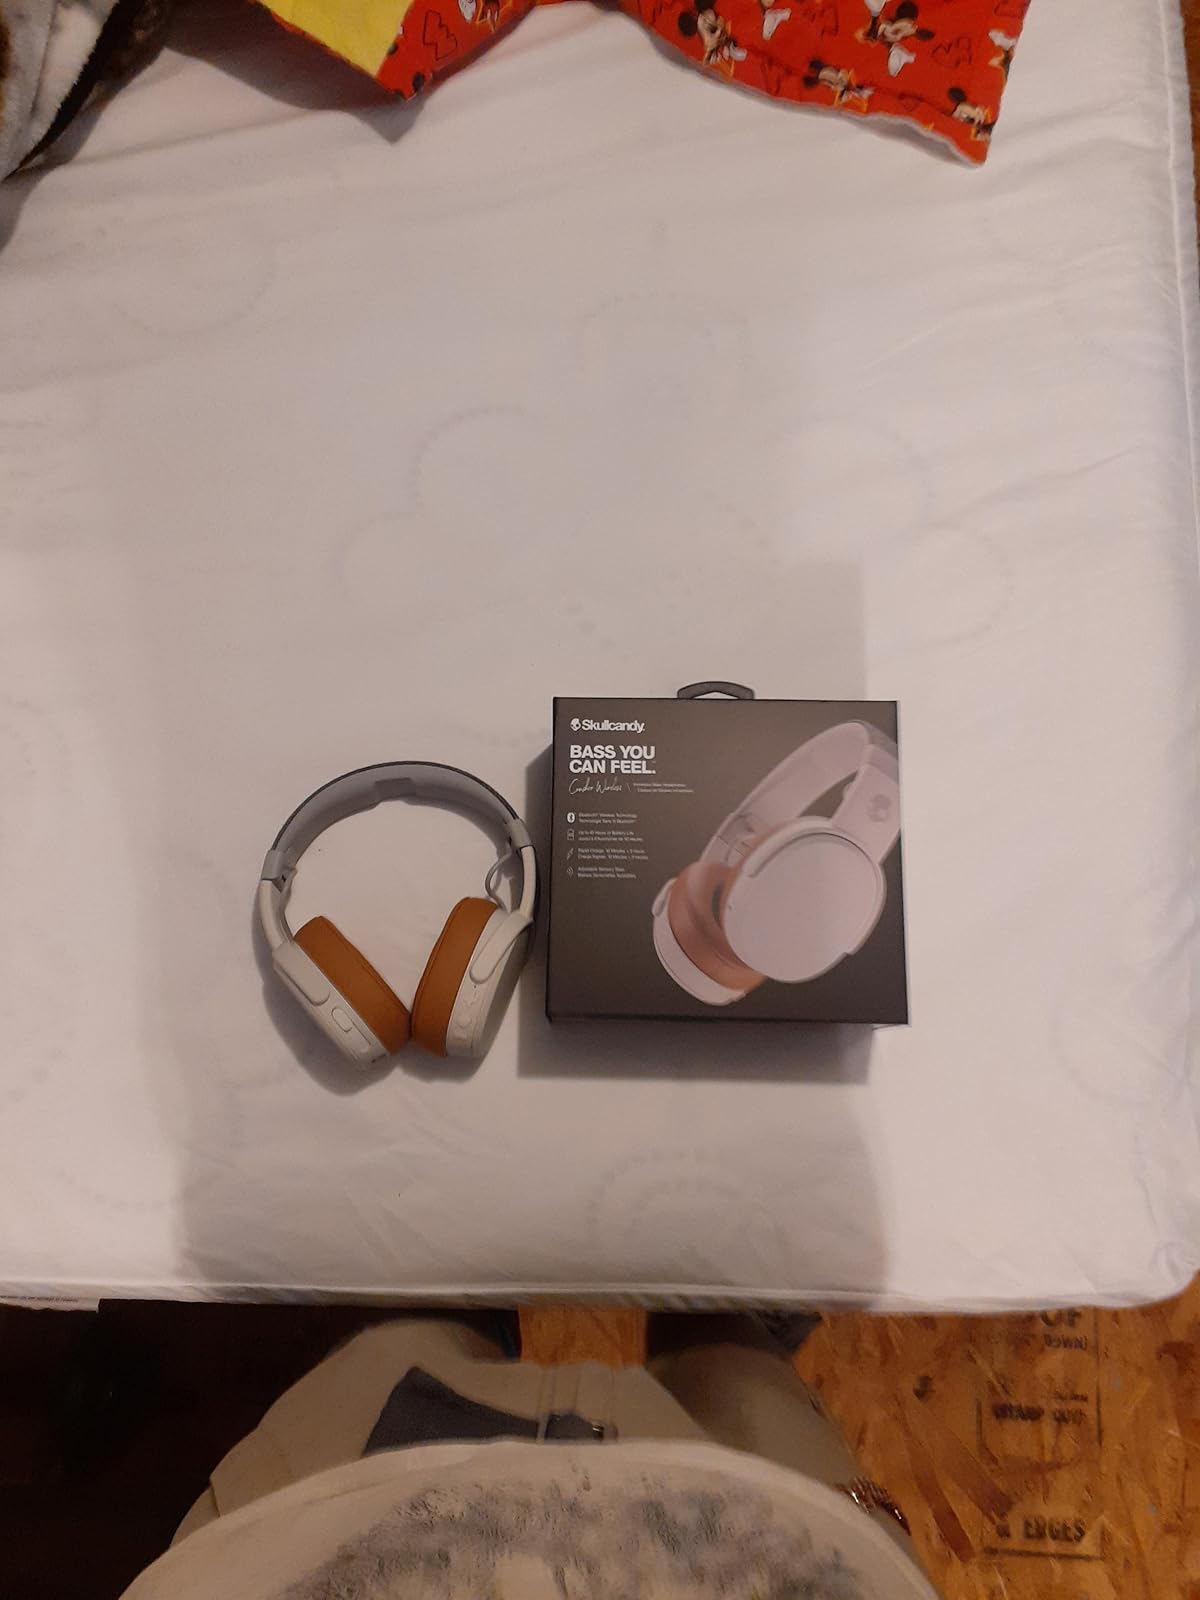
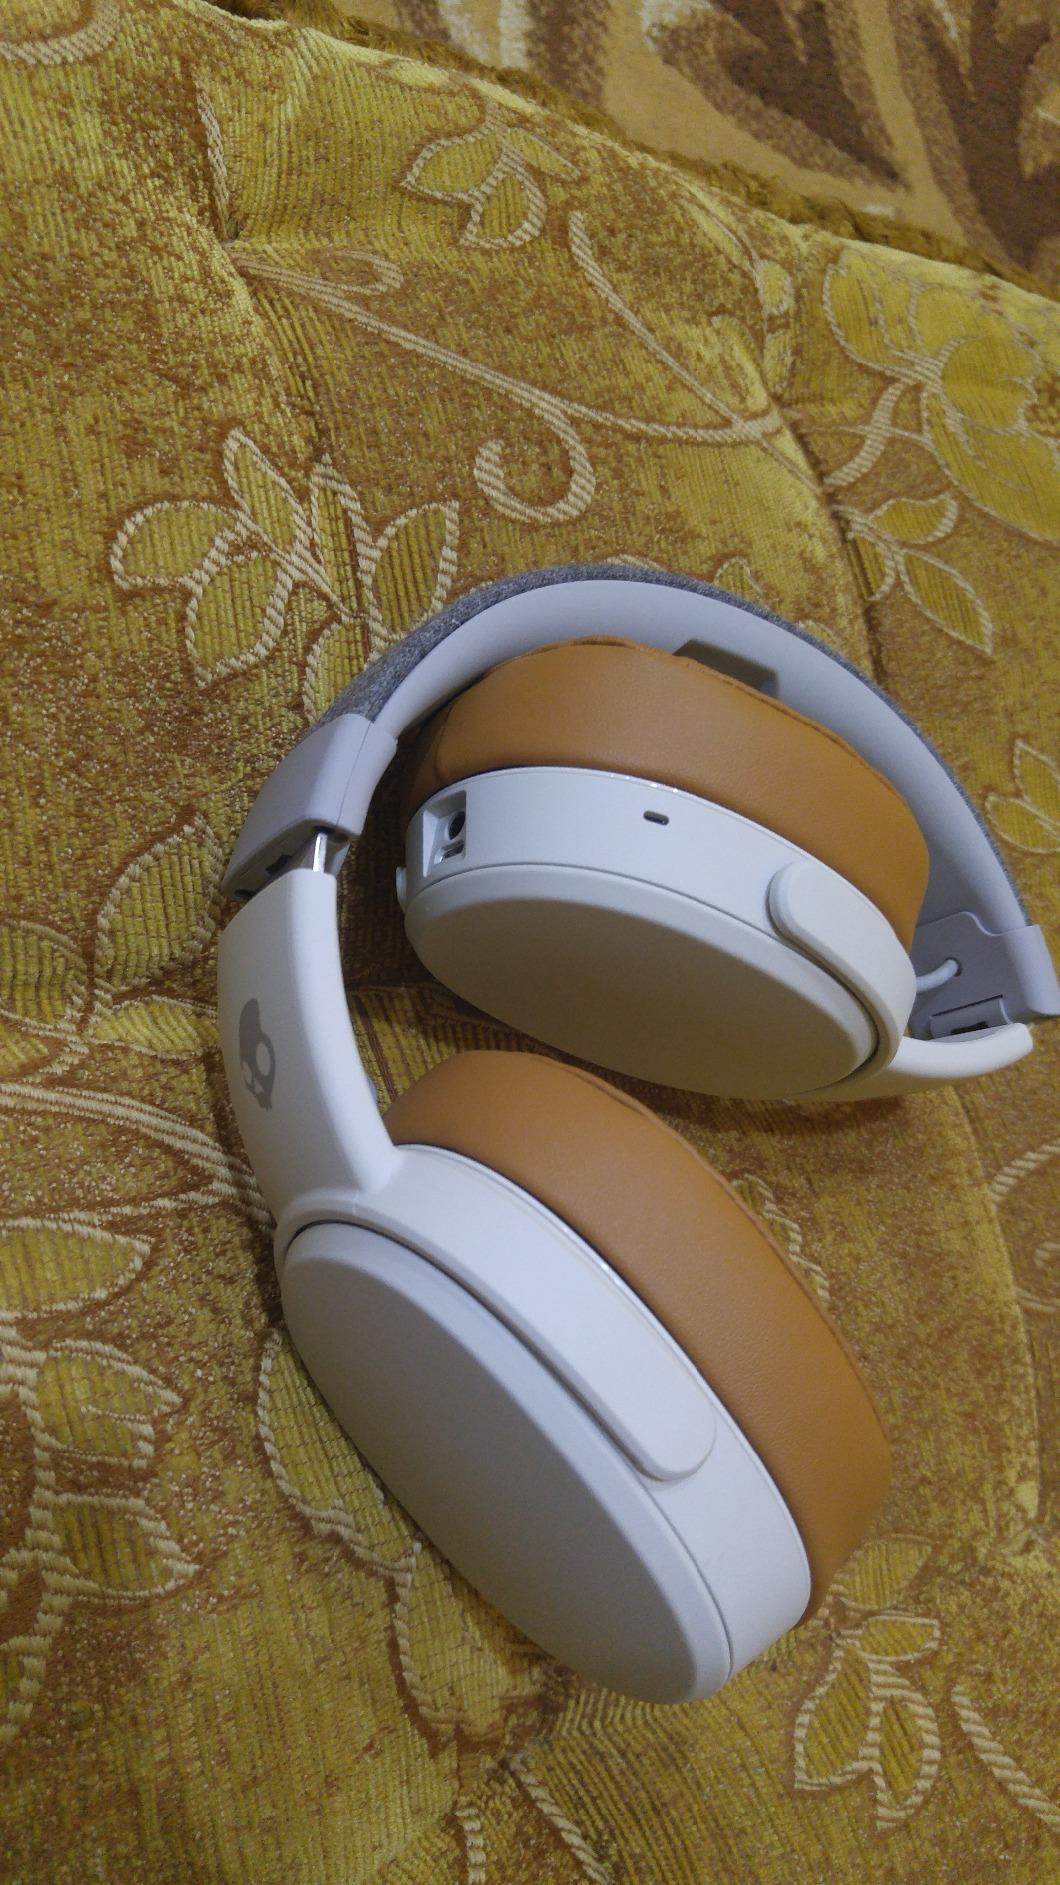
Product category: headphones
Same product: yes